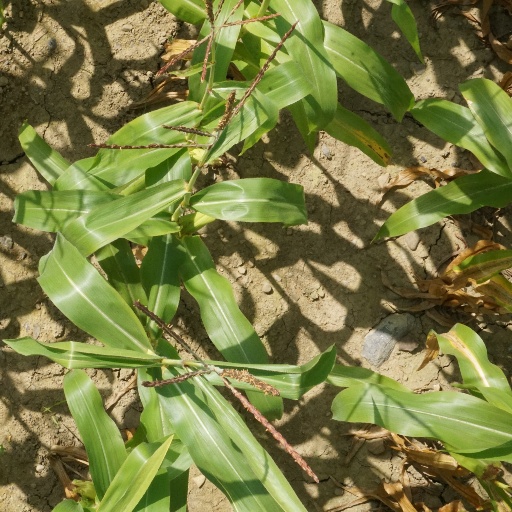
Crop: maize; corn